Jean Pâris de Monmartel

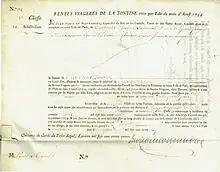
Rente viagère from 1735, issued by Jean Pâris de Monmartel as Warden of the Royal Trasury

The bankruptcy of John Law meant that the Paris brothers were recalled from exile, and the Regent Orleans entrusted them with the "operation du visa", aiming to restore confidence in France's shattered finances. Their position was strengthened in 1723 after the death of the Regent. In 1724 Jean Paris de Monmartel acquired the post of Guard of the Royal Treasury. This capture of the finances of the realm, and a self-enrichment considered by some to be much too rapid, reinforced the rancour of many of France's nobles towards them, as well as of many commoners. In a palace revolution on 11 June 1726, they were ejected from power and exiled once again. Paris de Monmartel spent some time at Saumur, before moving on to Sampigny and eventually returning to Brunoy. The disastrous state of the country’s finances impelled the new First Minister, Cardinal Fleury, to recall Jean Paris to Versailles in 1730. Jean and his brother Joseph also took advantage of another favourable circumstance to move closer to the centre of power – the death of Fleury and the arrival at court of Madame de Pompadour.